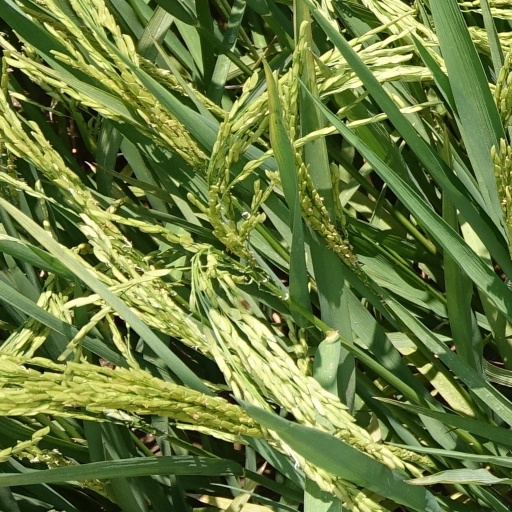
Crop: rice